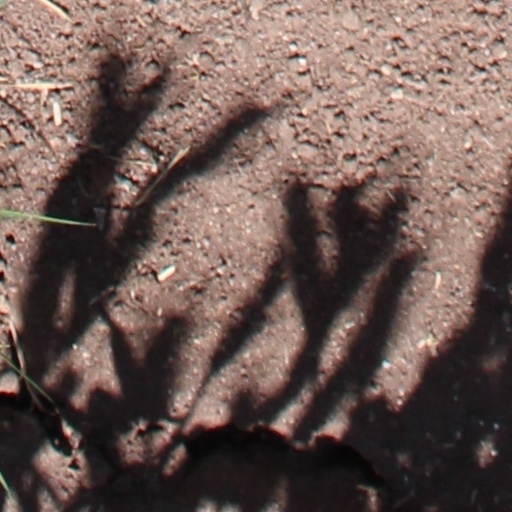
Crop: wheat